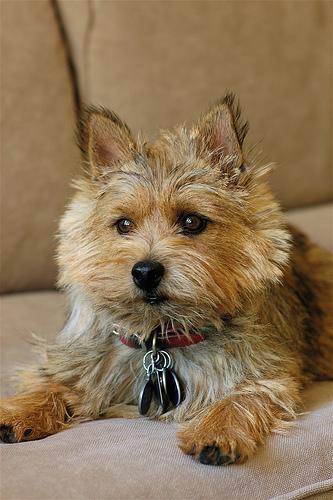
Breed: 203-n000016-Norwich_terrier